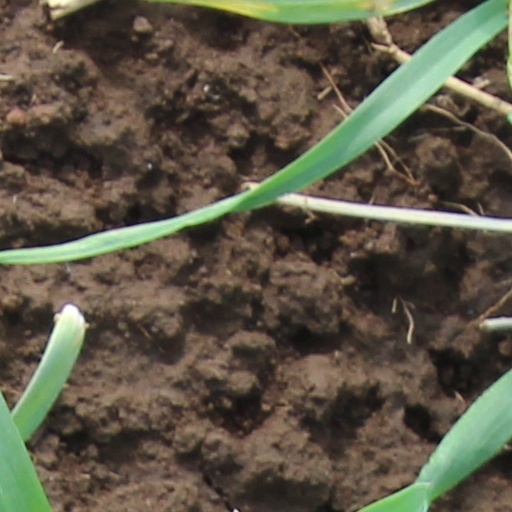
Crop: wheat